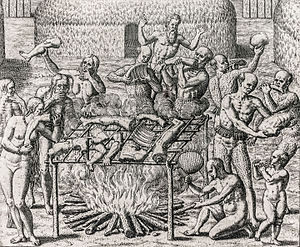
Kannibalisme
Illustration fra 1557 angiveligt af Hans Staden. Banket med servering af menneskekød.
Kannibalisme eller antropofagi betegner, at mennesker fortærer andre mennesker. I zoologi bruges kannibalisme om arter, som konsumerer artens medlemmer.